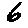
Label: 6